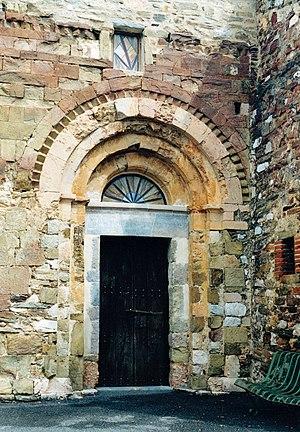
France - Pyrénées-Orientales - Aspres - Église Saint-Félix de Calmeilles
L'église Saint-Félix est une église romane située à Calmeilles, dans le département français des Pyrénées-Orientales en région Occitanie.